Carpomys dakal

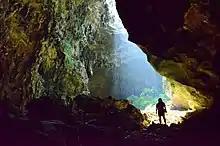
Callao Cave, where fossils of "C. dakal" were found

"C. dakal" lived alongside two other species of cloud rats, "Crateromys ballik" and "Batomys cagayanensis", as well as the archaic human "Homo luzonensis".